Battle of Changde

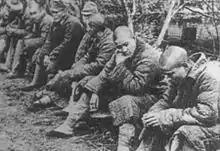
Japanese prisoners taken at Changde.

From 10 November 1943 until 17 January 1944, the Japanese 116th Division had a reduction of 7,547 personnel. The 65th Infantry Regiment of the Japanese 13th Division also received 1,047 supplementary soldiers after the battle.